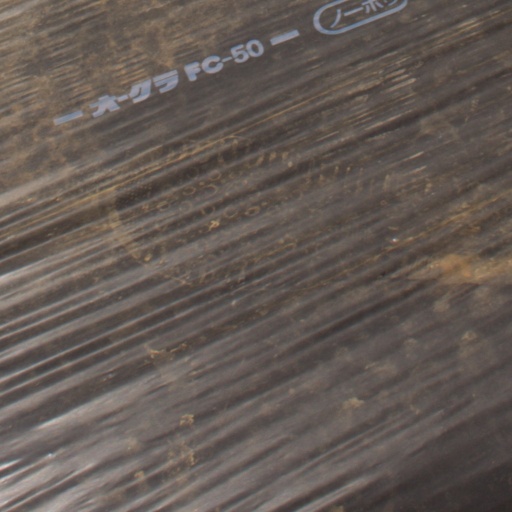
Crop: Jerusalem artichoke